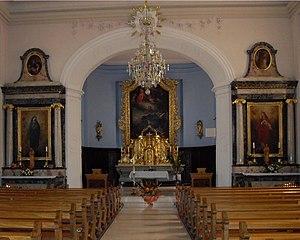
L'intérieur d'église Sainte-Colombe à Fessenheim
Fessenheim est une commune française située dans le département du Haut-Rhin, en région Grand Est.